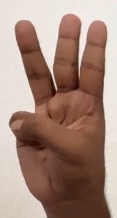
ASL sign: W